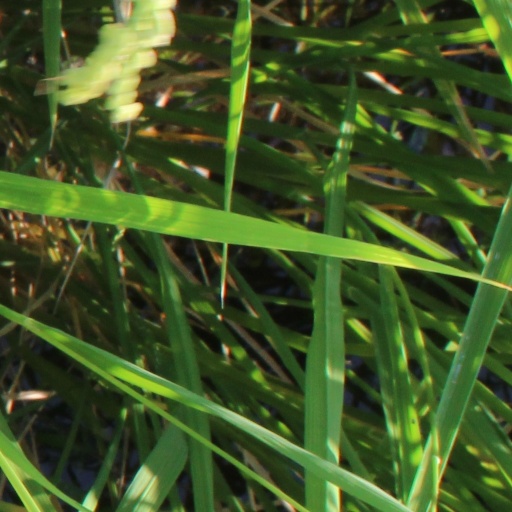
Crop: rice